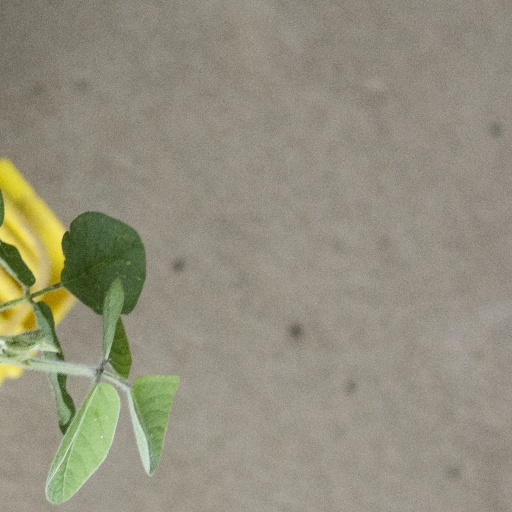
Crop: soybean